Mascarene grey parakeet

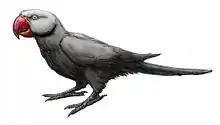
Restoration showing a red beak and black collar, as seen in relatives

Contemporary accounts describe the Mascarene grey parakeet as a grey, long-tailed parrot. Subfossils show that its was about 29% longer than that of the sympatric echo parakeet, and comparatively broad, since the rami of each half of the mandible were deflected more outwards to the sides. Members of the "Psittacula" commonly have large, red beaks, and long feathers, with the central ones being the longest. It also differed from its congeners in other osteological details. It was skeletally similar to the Alexandrine parakeet, but some of its bones were larger and more robust. Its colouration also separated it from all other members of "Psittacula", the majority of which are green or partially green.